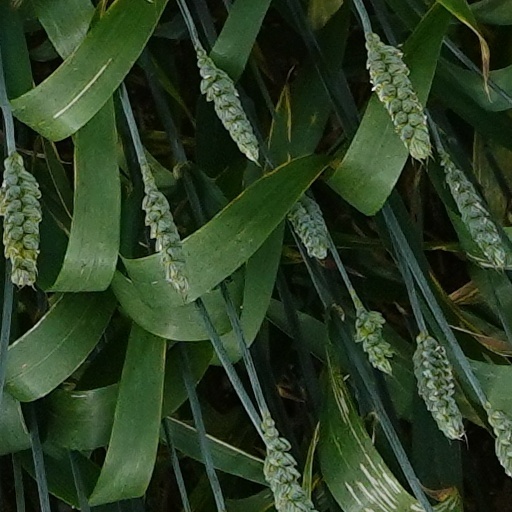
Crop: wheat